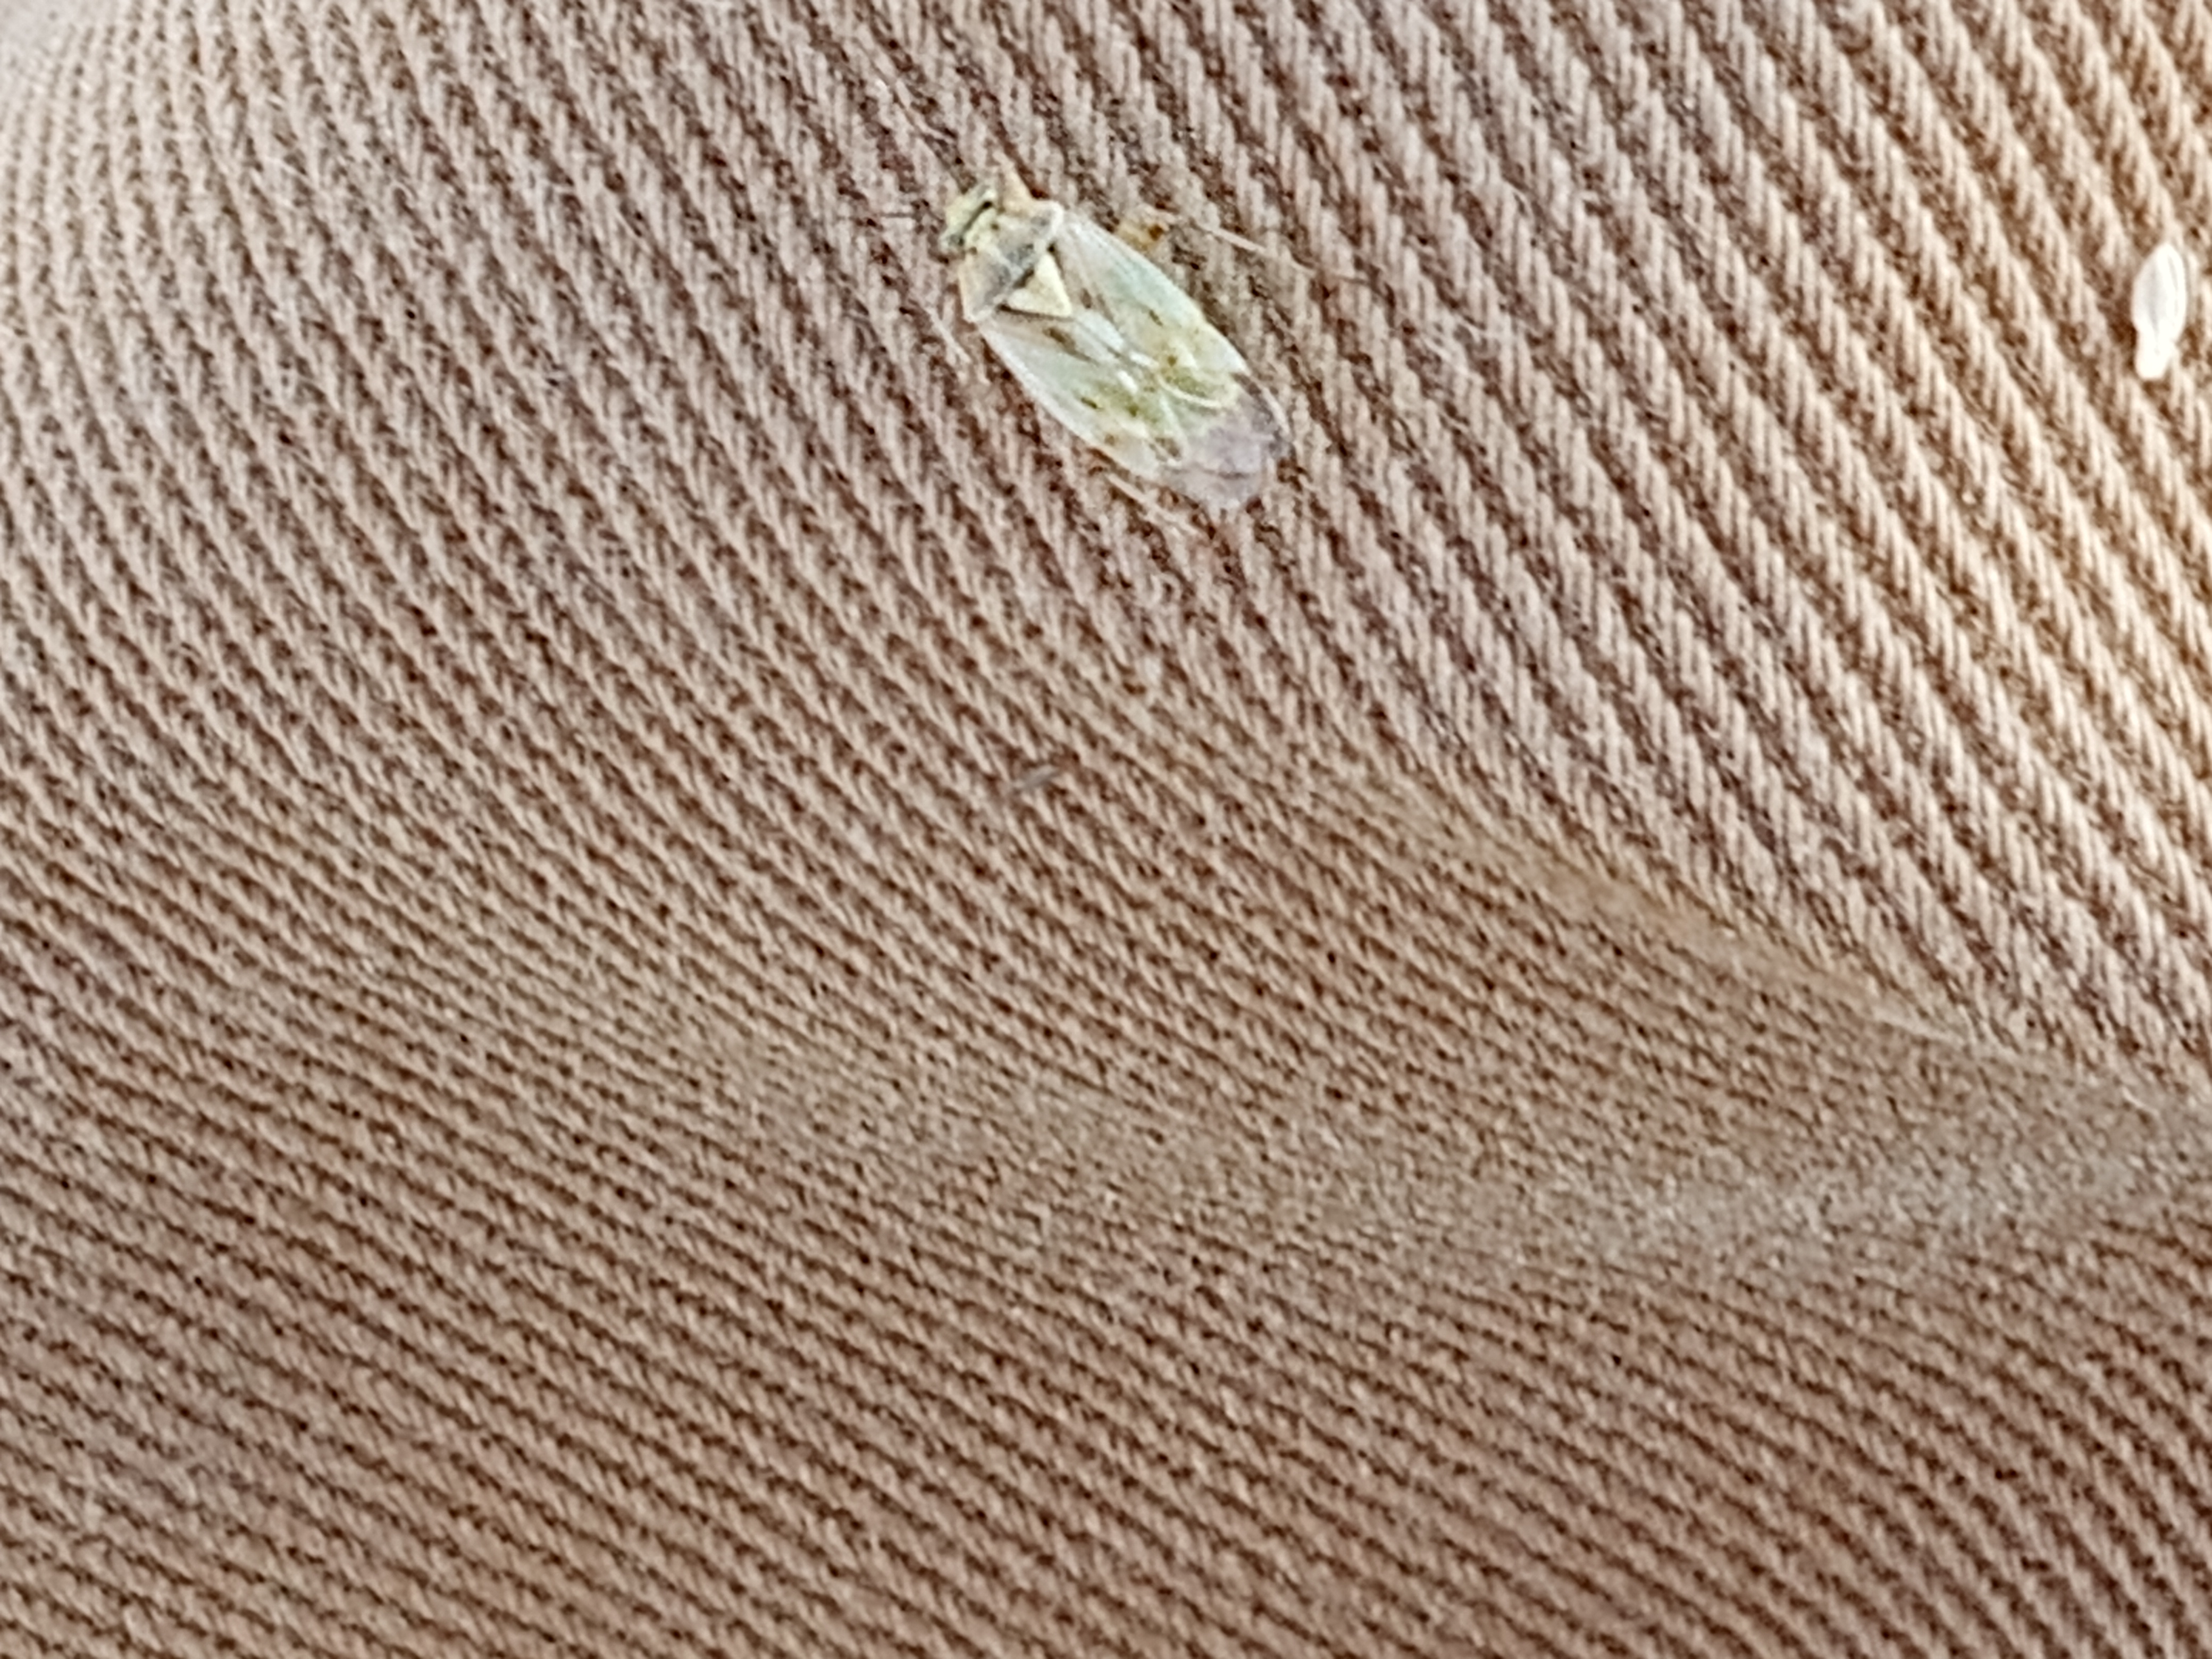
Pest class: lygus_bug